Tze-chiang limited express

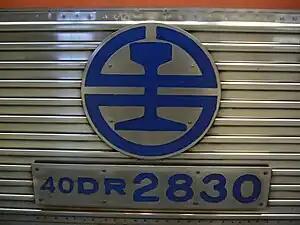
Identification plate and the TRA logo on a "Budd Car" DR2800 diesel multiple unit (Fabricated under licence by Tokyu Car.)

In 2006, TRA took delivery of its first tilting trains, the TEMU1000, a series based on the JR 885 series. With a maximum operational speed of 130 km/h and the ability to round curves 25 km/h faster than the TRA's other trains, the TEMU1000s were ideal for services on the Yilan Line, with its many curves. Though initially christened under the banner of "Taroko Express", the trains were soon relegated to regular Tze-Chiang service-level, the only difference between them and other trains being their routes: between Taipei/Hsinchu/Shulin and Hualien and Kaohsiung and Changhua, though some have been seen on longer-distance runs from Kaohsiung to Hualien now that the EMU200 and EMU300 series trains are being withdrawn.